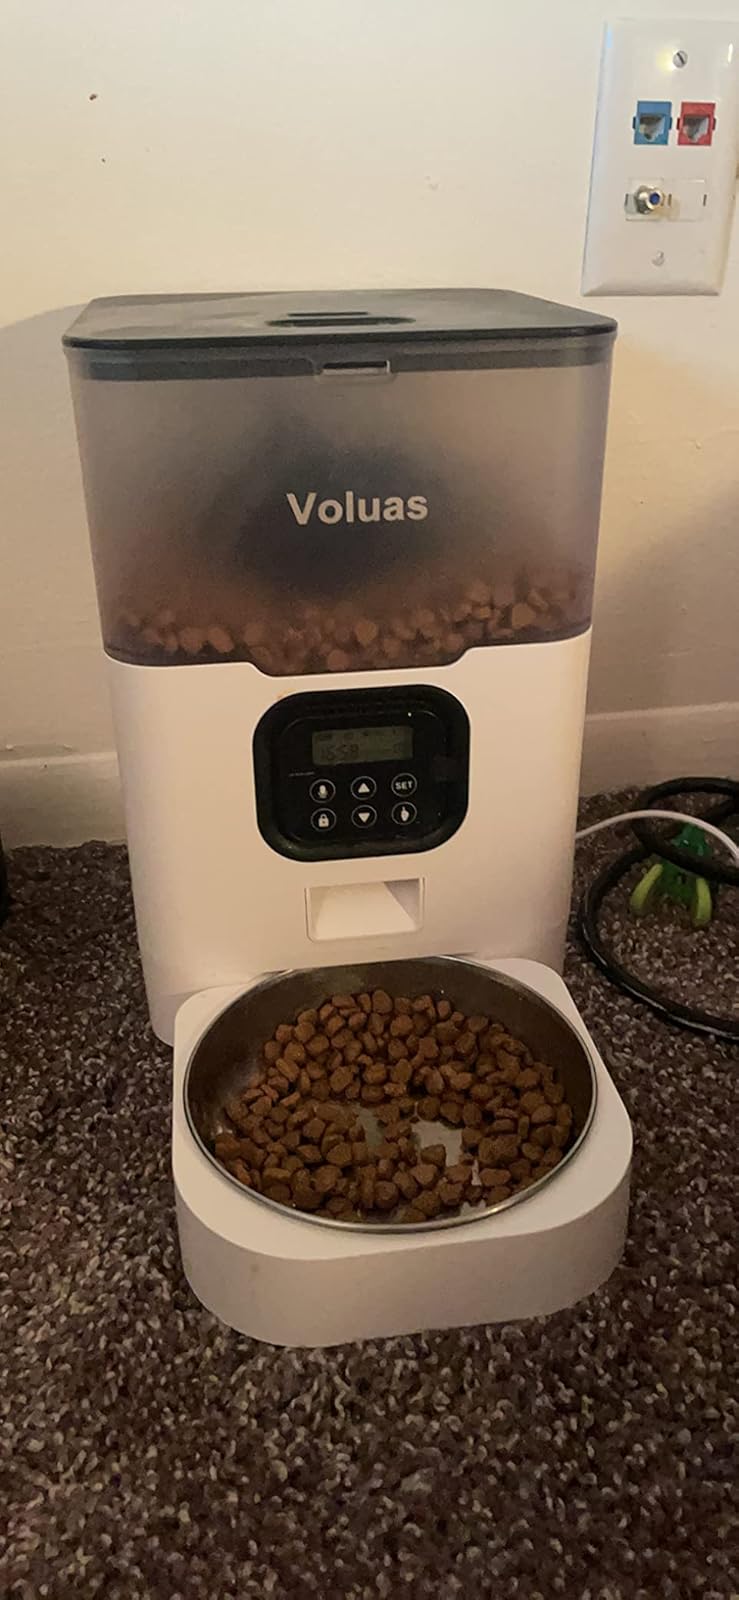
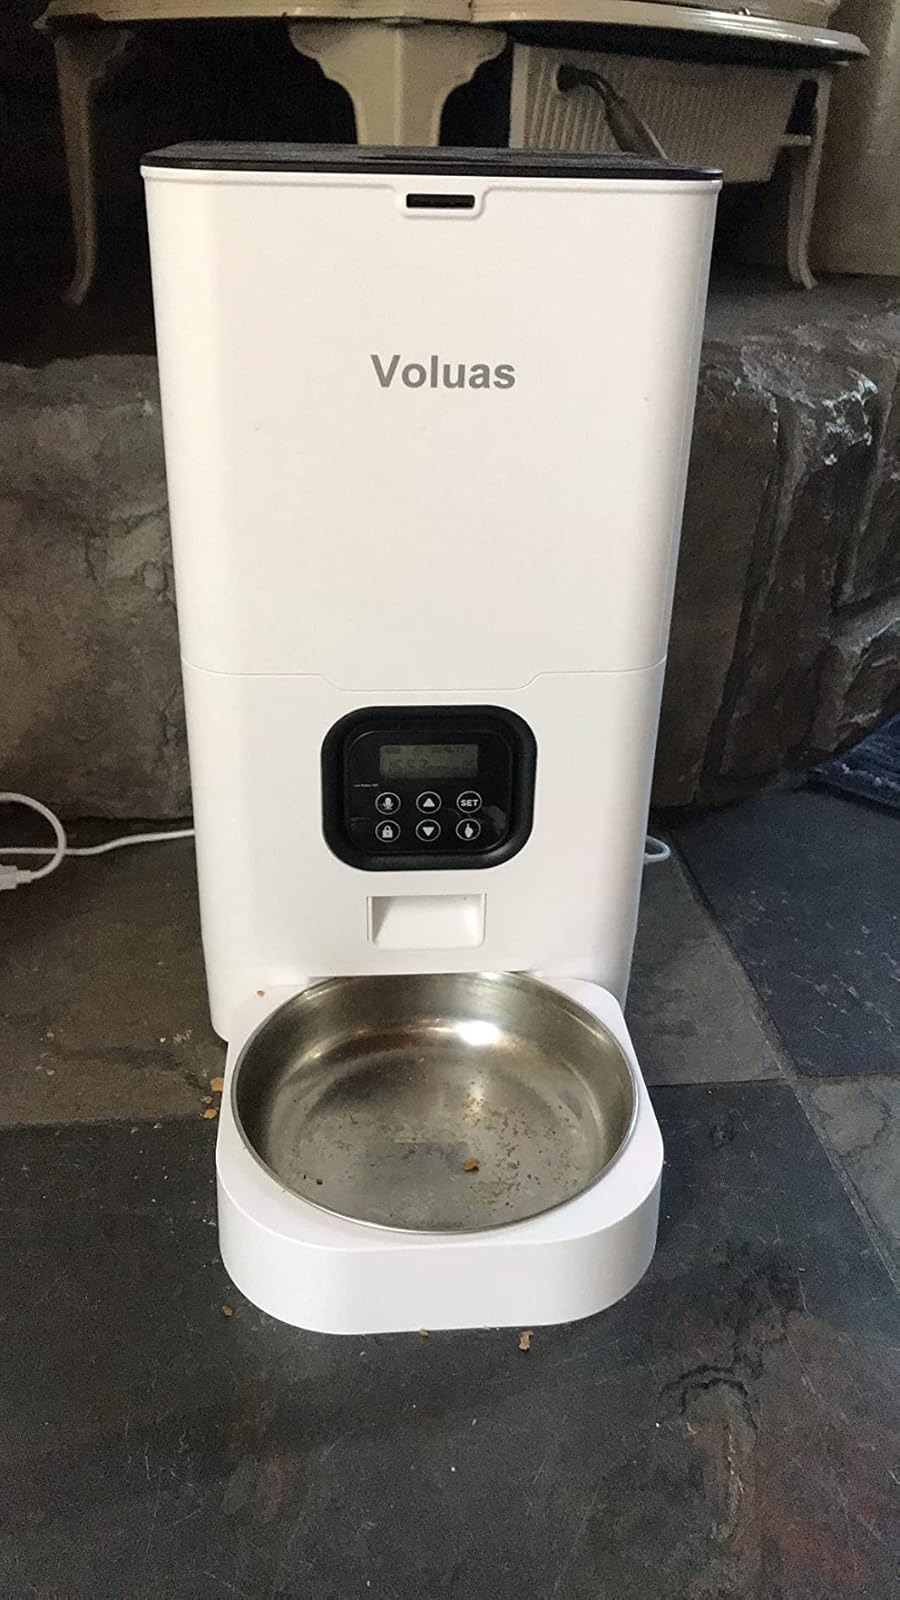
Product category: items_feeder
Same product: no